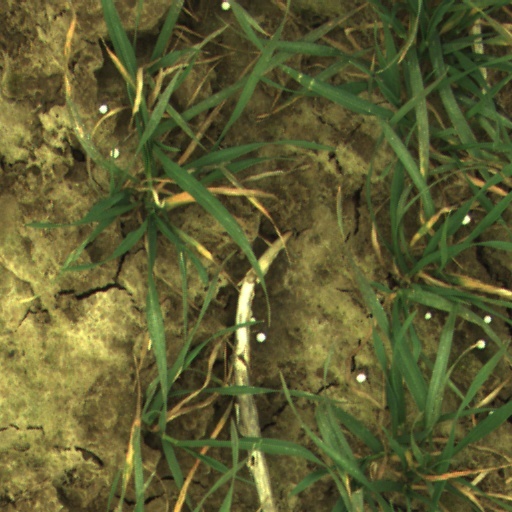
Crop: wheat